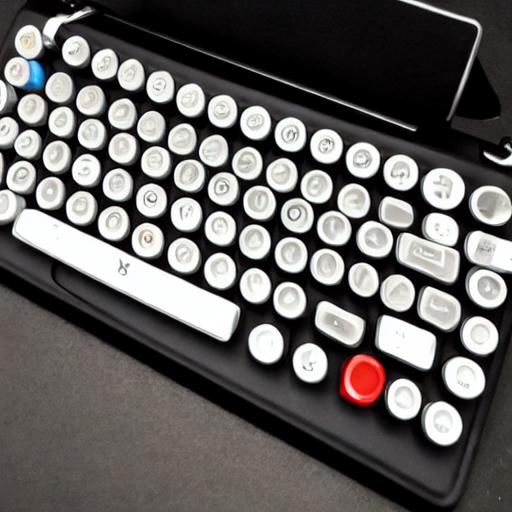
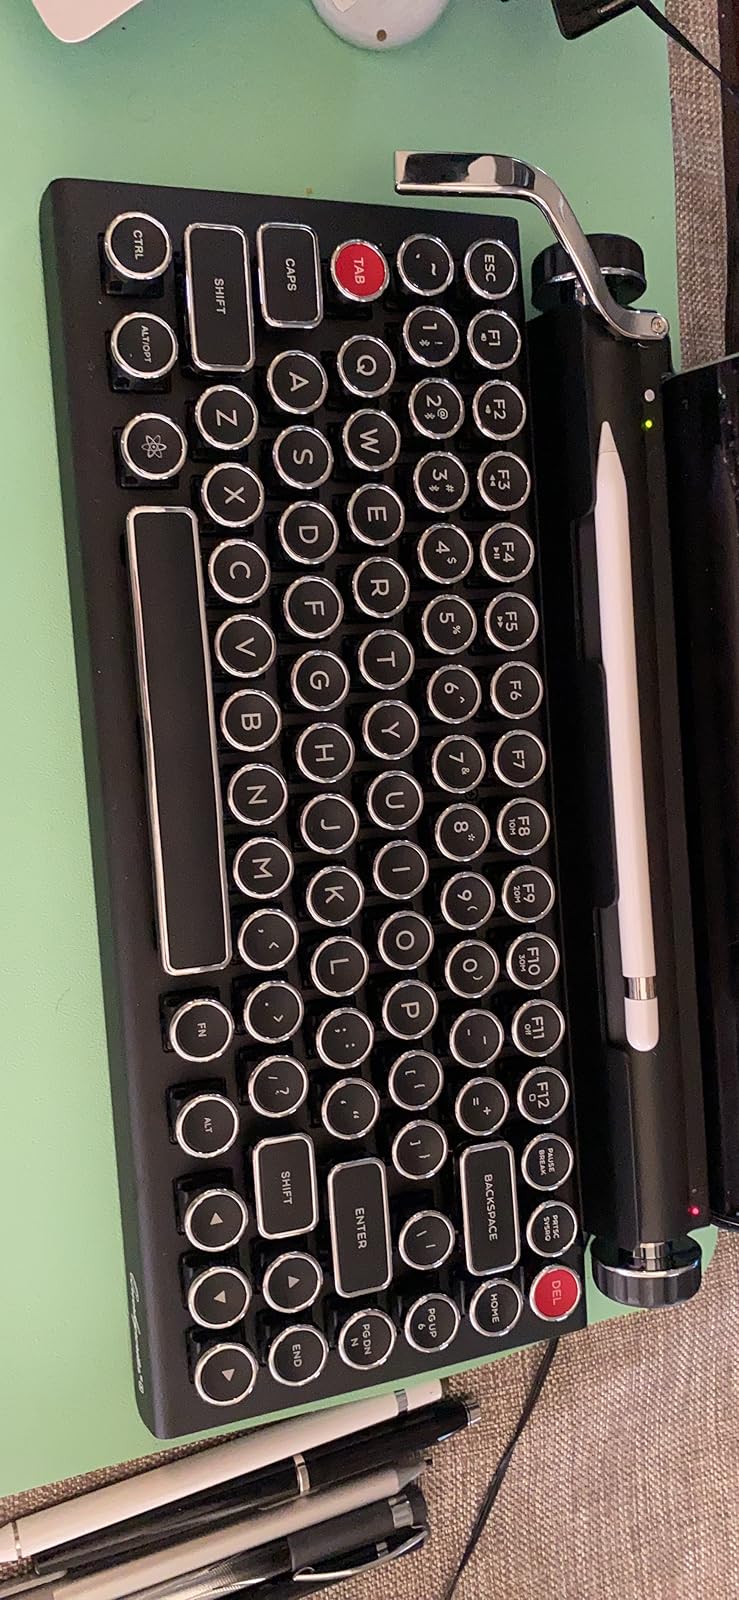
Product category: keyboard
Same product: no